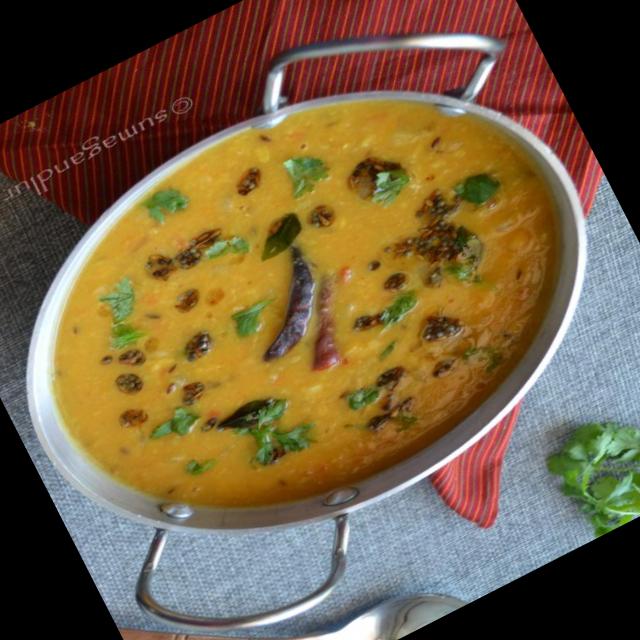
Dish: dal_makhani